Soil carbon

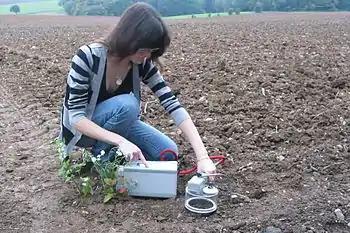
A portable soil respiration system measuring soil CO flux

Soil organic carbon is divided between living soil biota and dead biotic material derived from biomass. Together these comprise the soil food web, with the living component sustained by the biotic material component. Soil biota includes earthworms, nematodes, protozoa, fungi, bacteria and different arthropods.